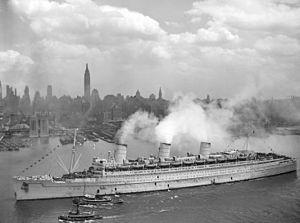
Le RMS Queen Mary, surnommé le Old Lady, est un paquebot transatlantique britannique de la Cunard Line nommé d'après la reine Mary de Teck. Construit au chantier John Brown & Company en Écosse, le Queen Mary est lancé en septembre 1934, et effectue son voyage inaugural en mai 1936. Il est aujourd'hui reconverti en hôtel / musée et amarré de manière permanente à Long Beach en Californie.